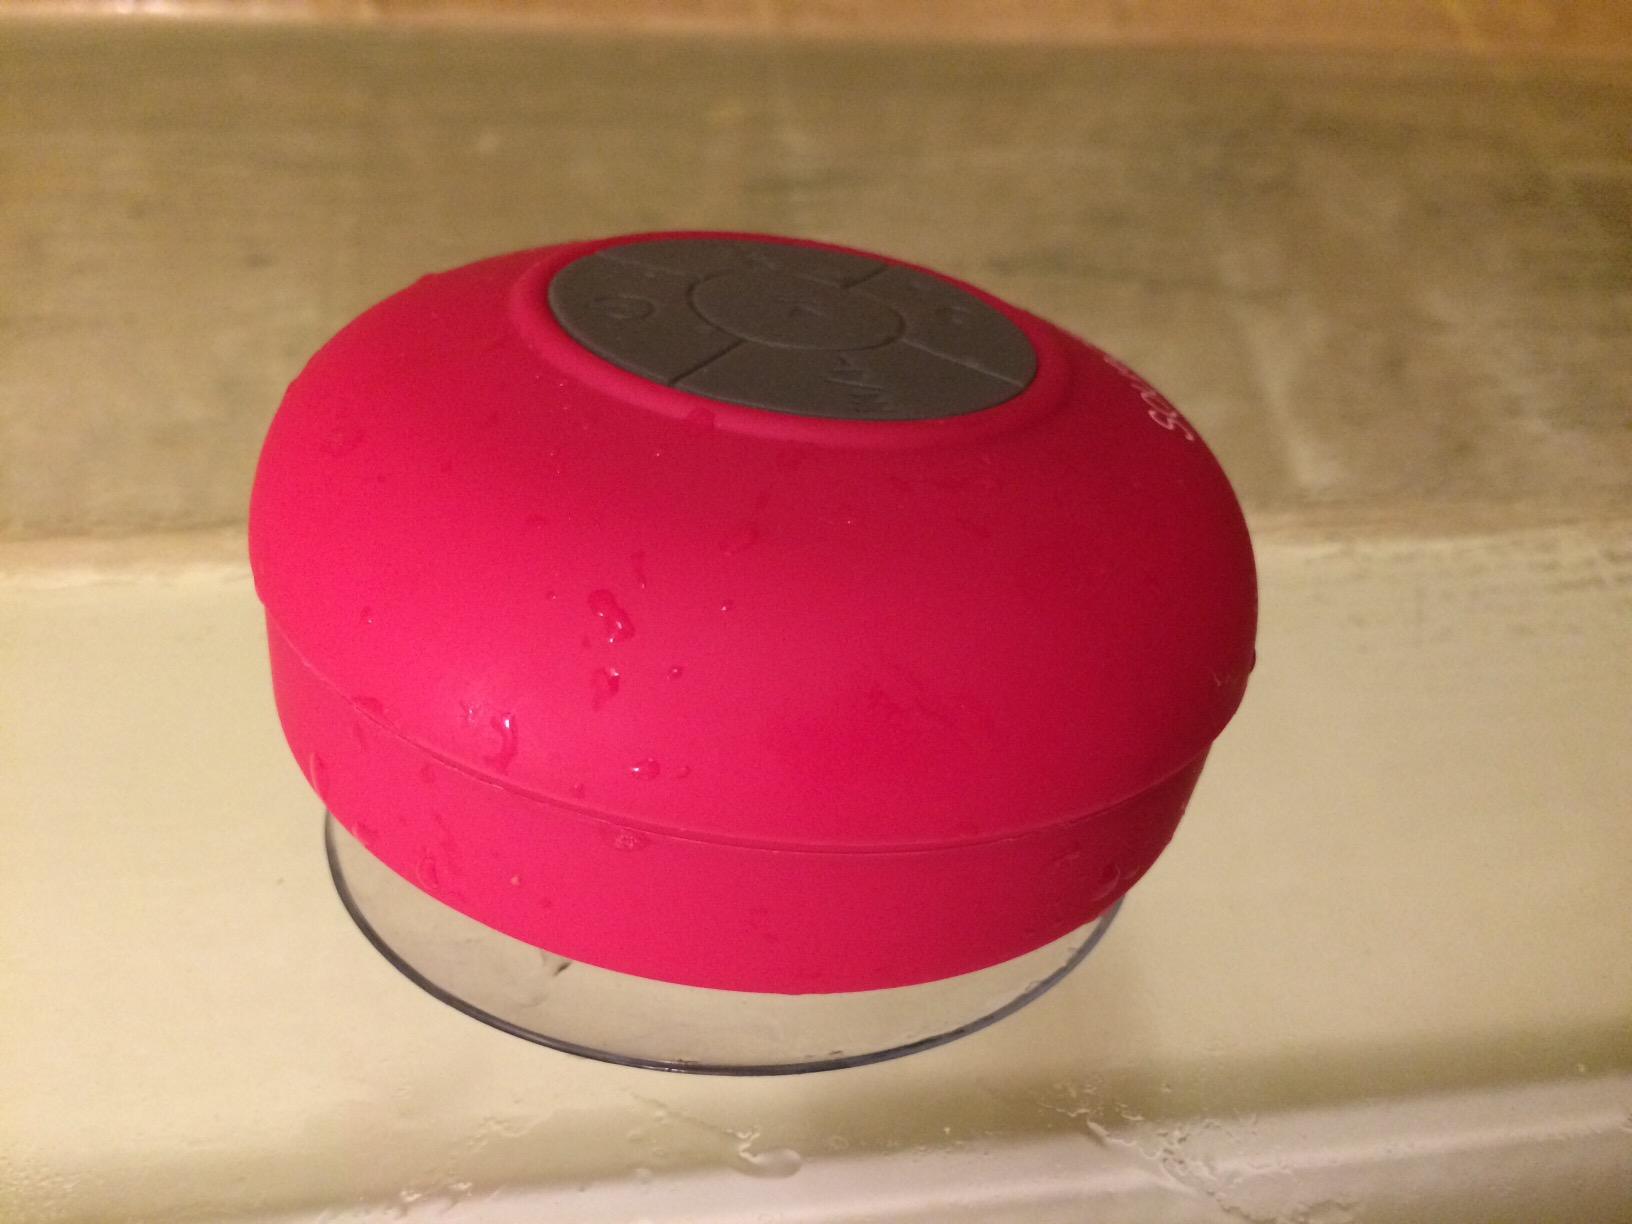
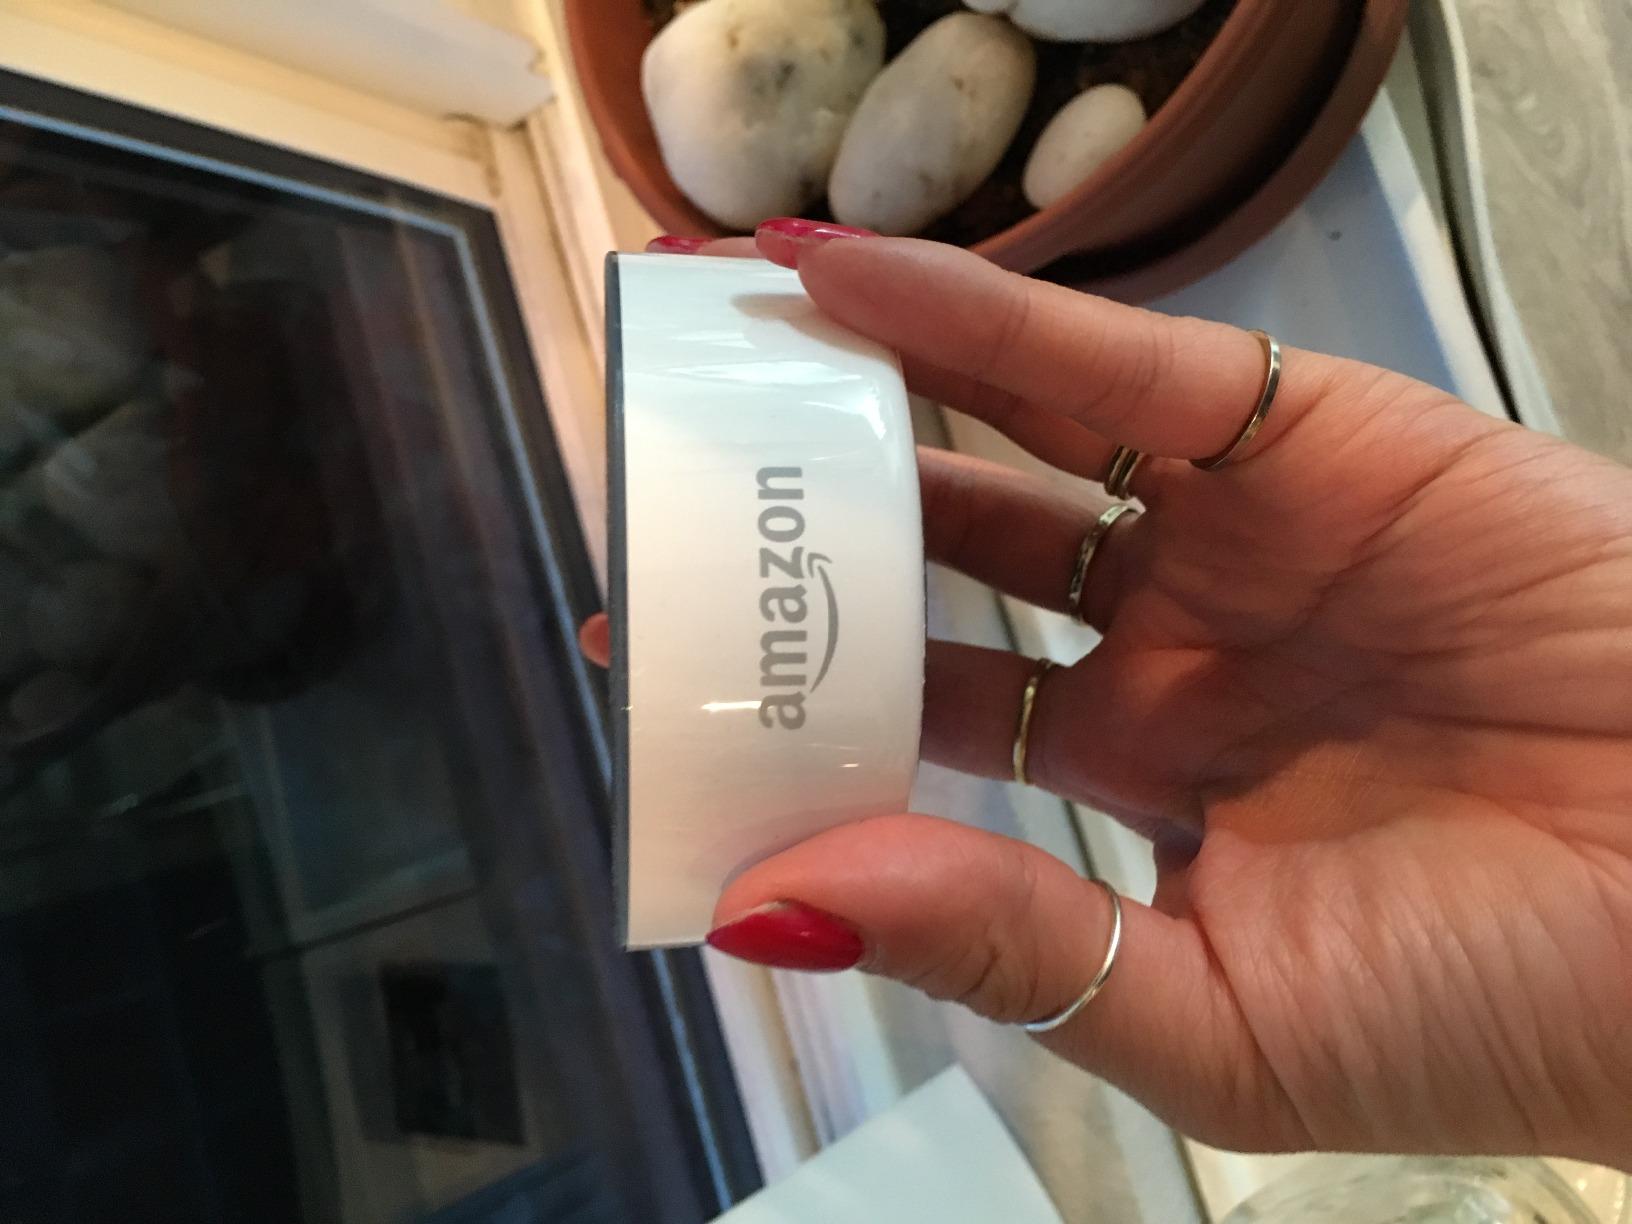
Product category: speaker
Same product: no